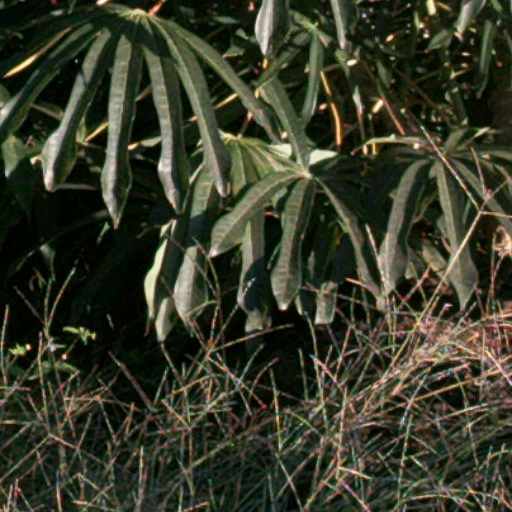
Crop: cassava